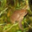
Label: frog